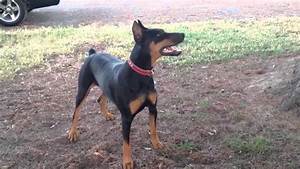
Label: dog